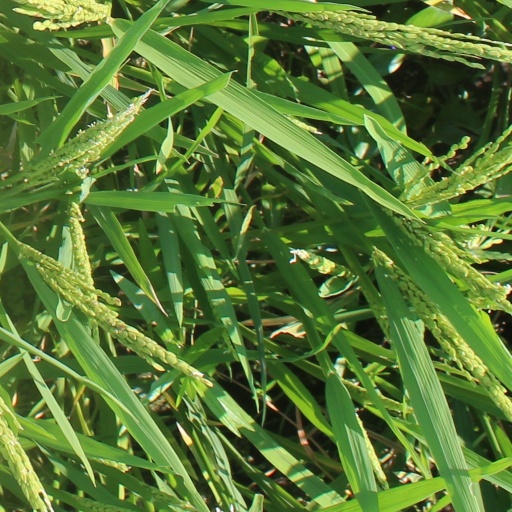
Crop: rice